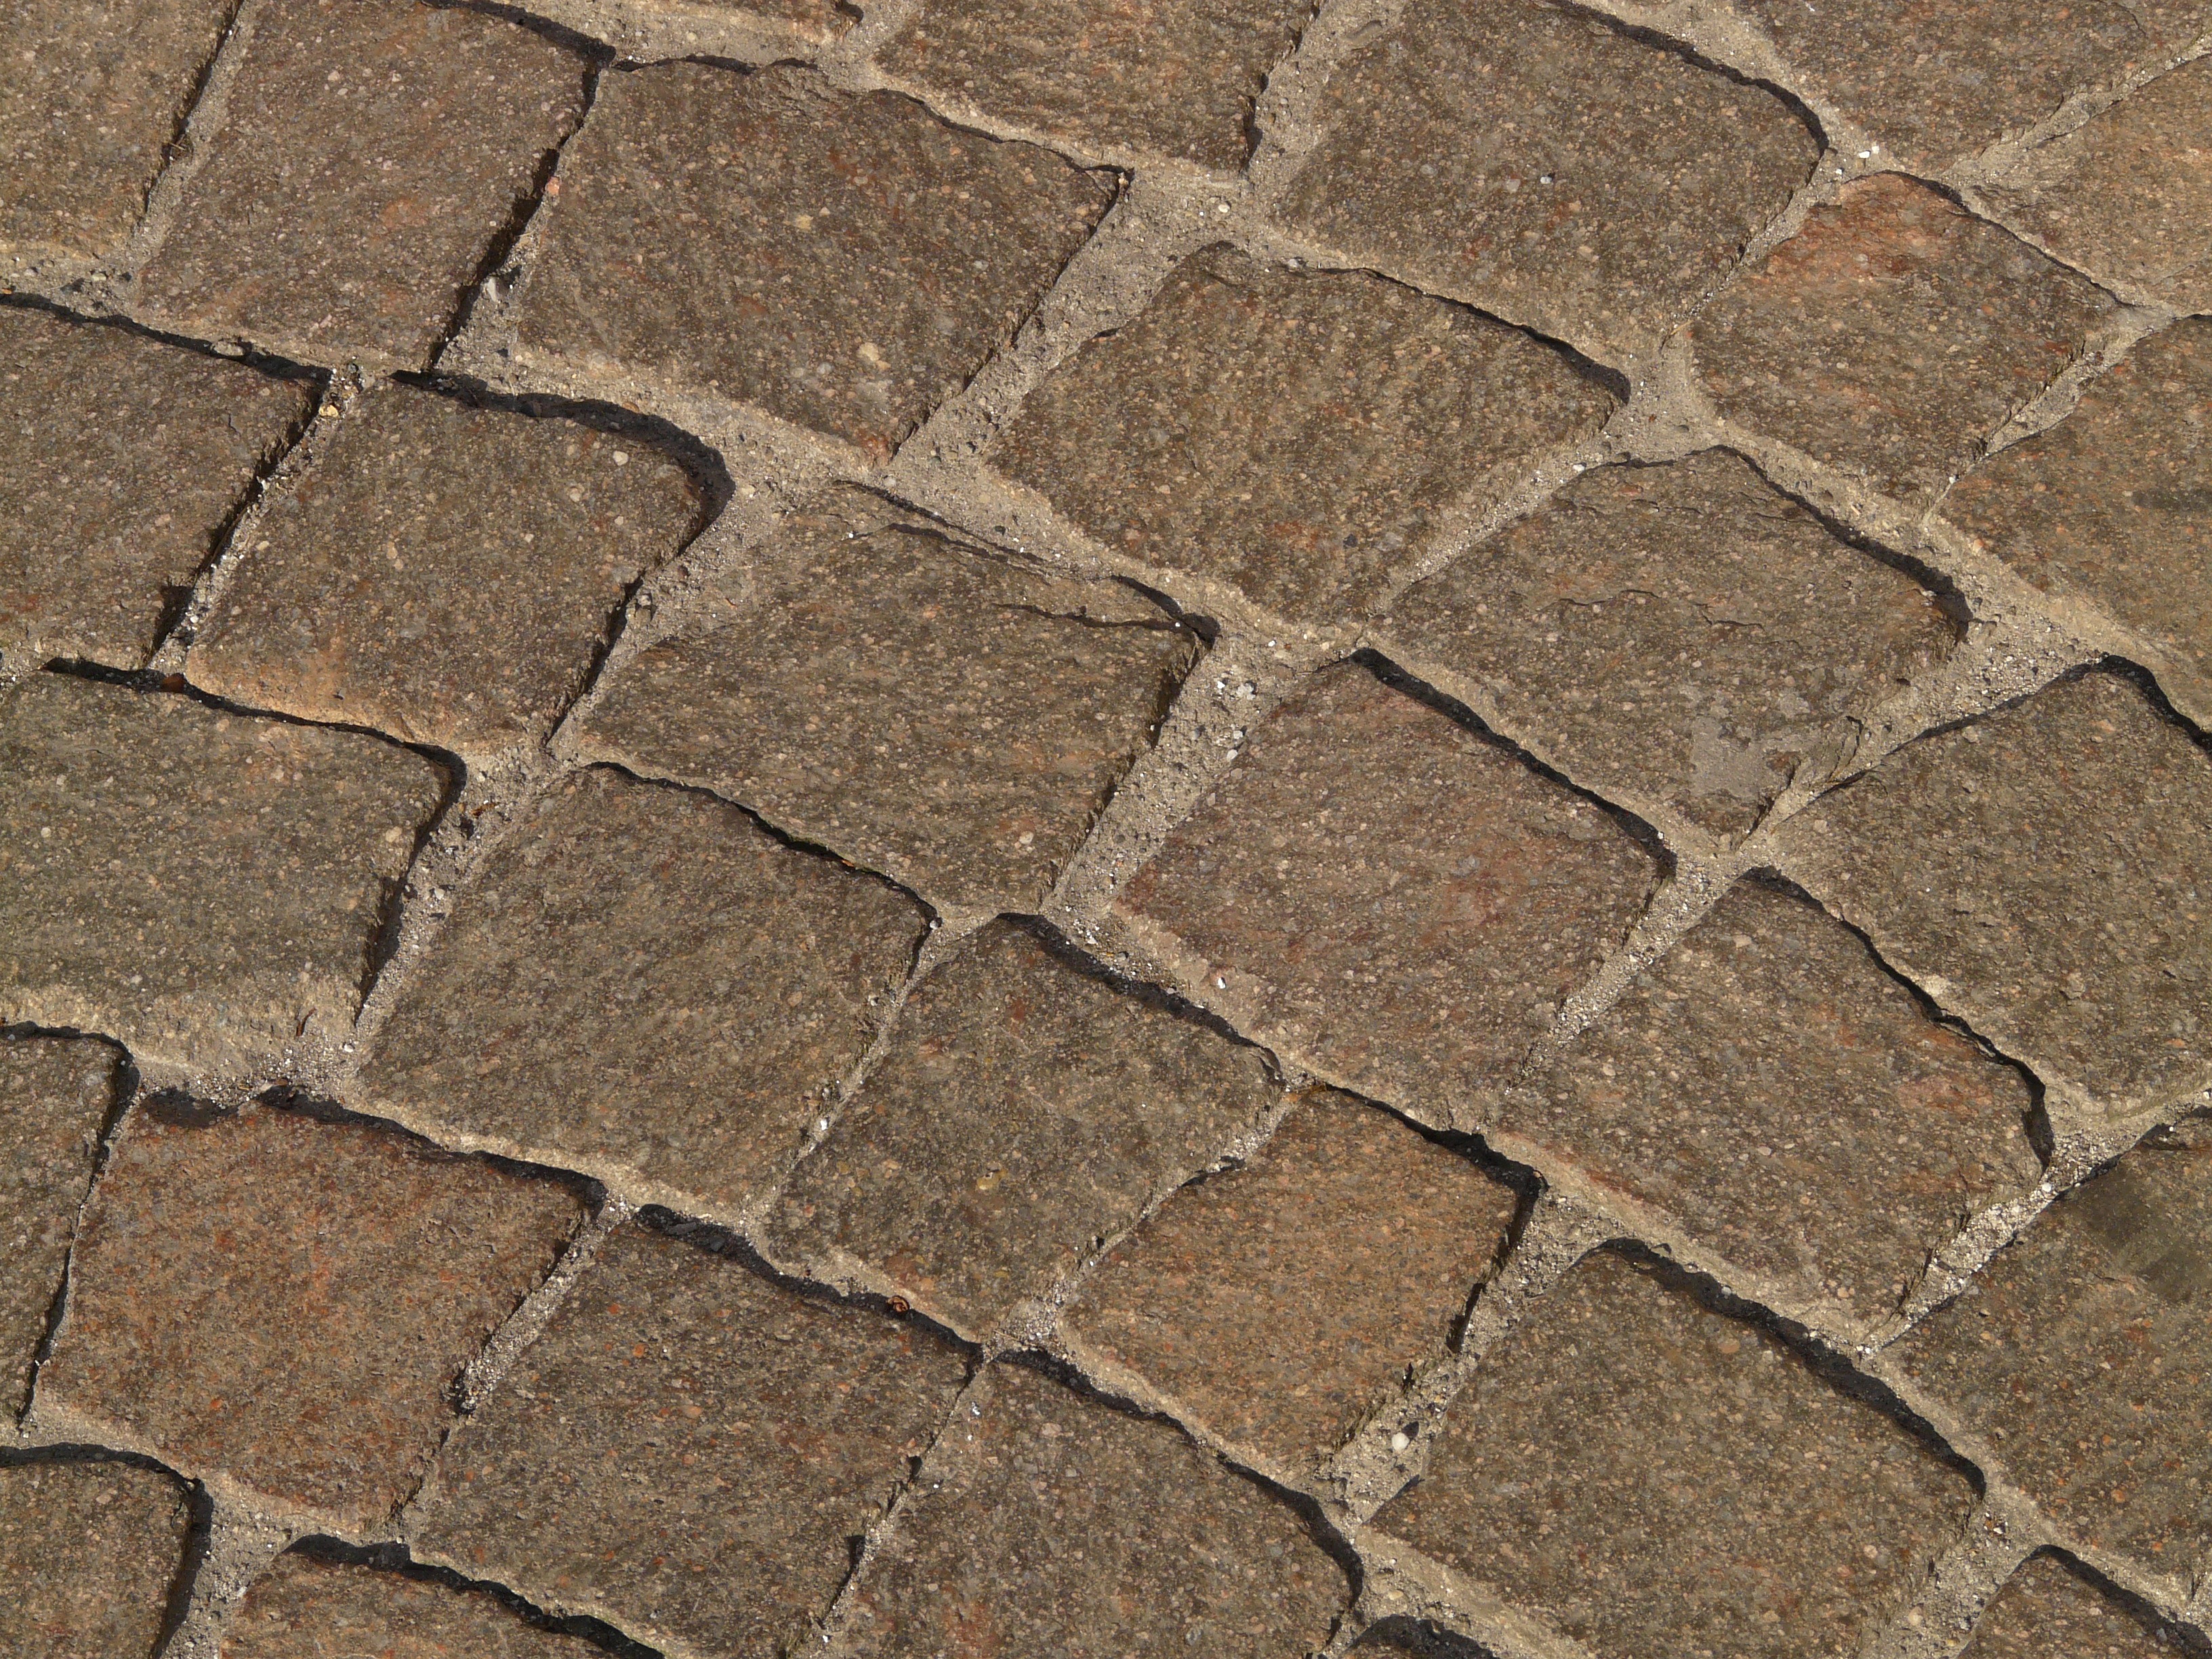
rock, road, texture, floor, cobblestone, wall, stone, asphalt, transport, pattern, soil, stone wall, brick, material, patch, brickwork, away, cobblestones, paving stones, flooring, road surface, flagstone